Po Bronson

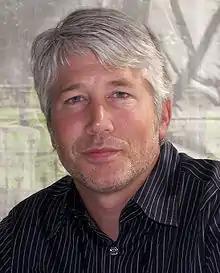
Bronson at 2009 Texas Book Festival

Po Bronson (born March 14, 1964) is an American journalist and author who lives in San Francisco.